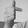
ASL letter: T